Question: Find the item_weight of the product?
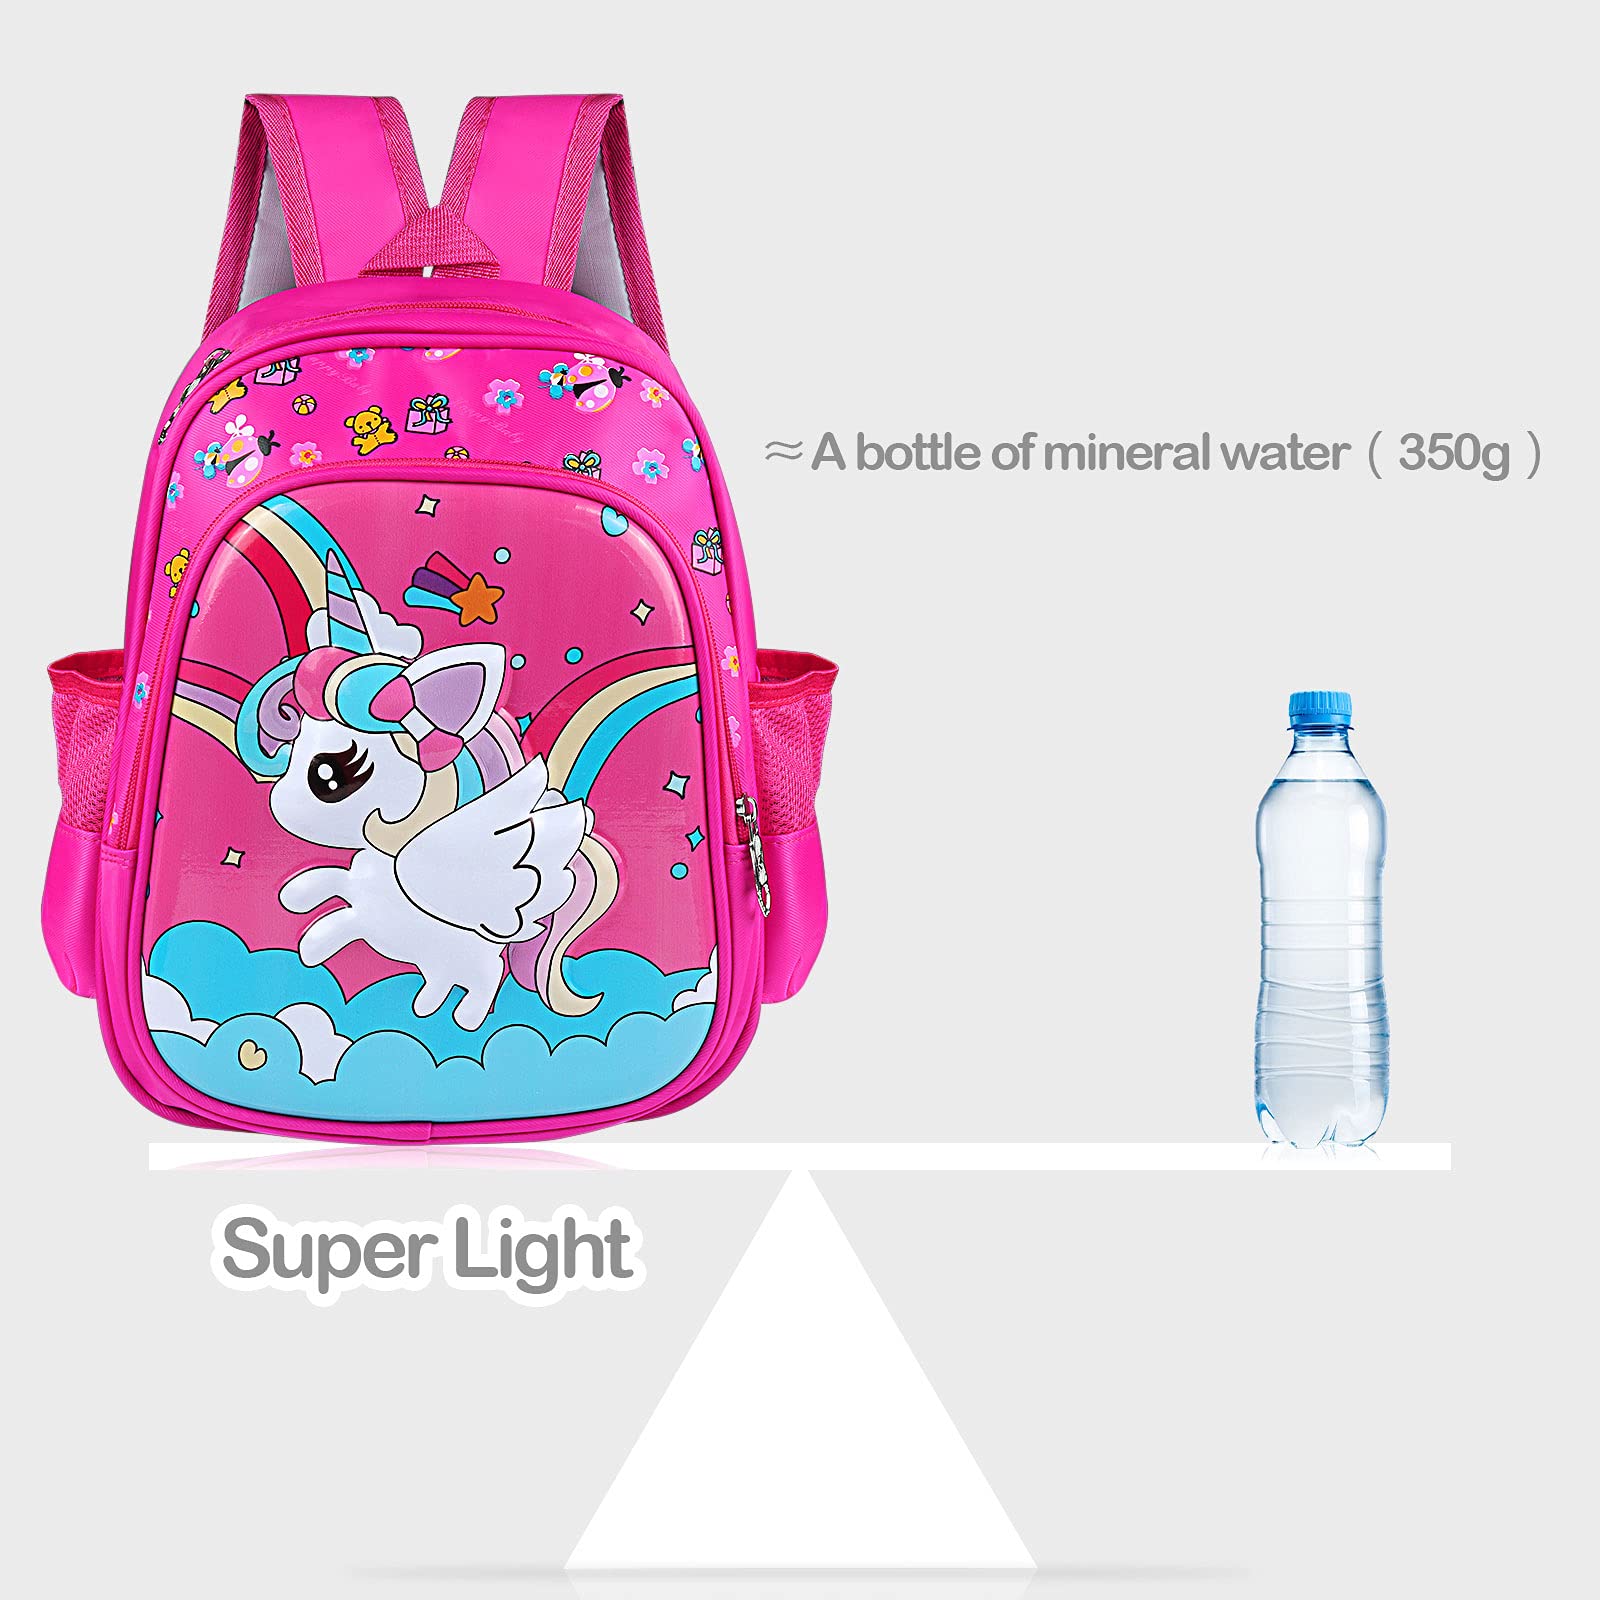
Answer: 350.0 gram